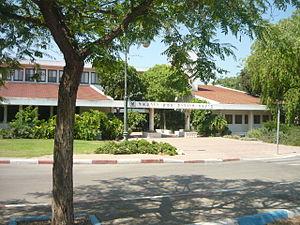
Le conseil régional d'Emek Yizra'el, en hébreu : מועצה אזורית עמק יזרעאל', est situé dans la vallée de Jezreel, au nord d'Israël. Sa population s'élève, en 2016, à 37 245 habitants.